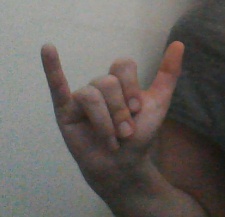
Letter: ya